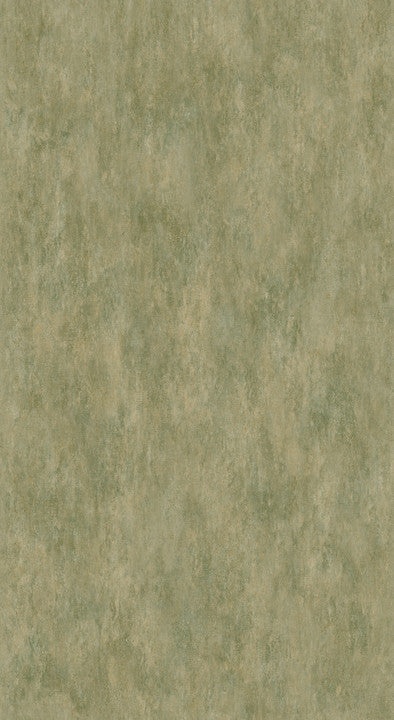
Arte Essentials Costura Manchas 57527
Dit is de Arte Essentials Costura Manchas 57527. Deze print is beschikbaar in 11 verschillende tinten.
Brand: Arte
Category: Home & Garden > Decor > Wallpaper